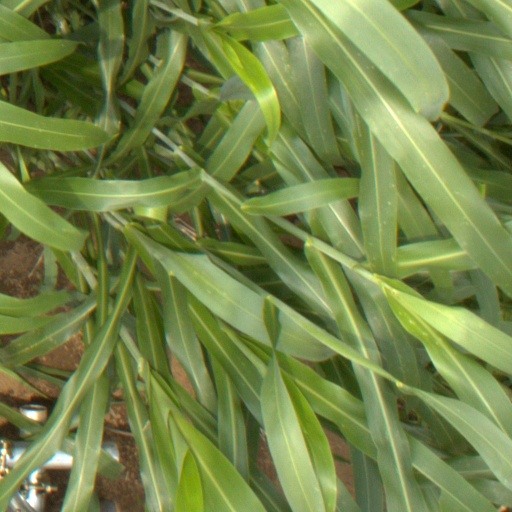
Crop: sorghum